Lukas Nilsson

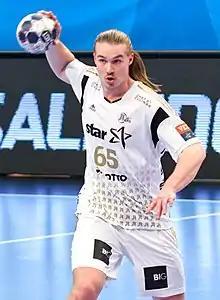
Nilsson with THW Kiel in 2017

Lukas Eric Oliver Nilsson (born 16 November 1996) is a Swedish handball player for Aalborg Håndbold and the Swedish national team.